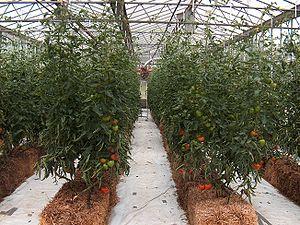
Selon le dictionnaire de l'Académie française, l'horticulture est l'art de cultiver les jardins, de pratiquer la culture des légumes, des fruits, des fleurs, des arbres ou des arbustes fruitiers et d'ornement. Le terme est probablement un emprunt savant à l'anglais, il se compose du latin classique hortus « jardin » et du mot culture.